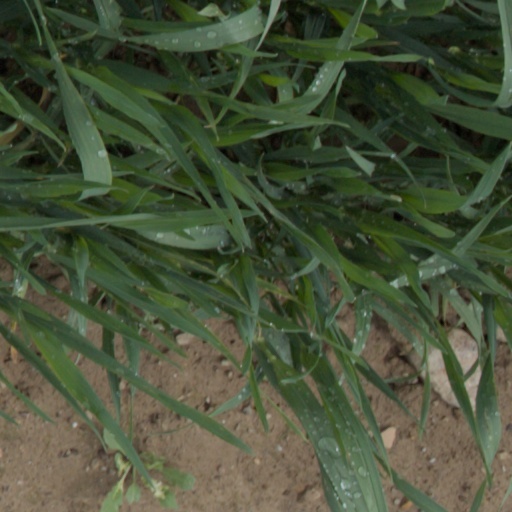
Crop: wheat